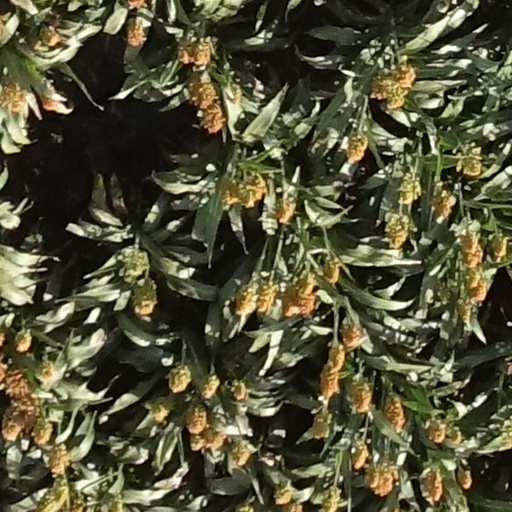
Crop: sorghum